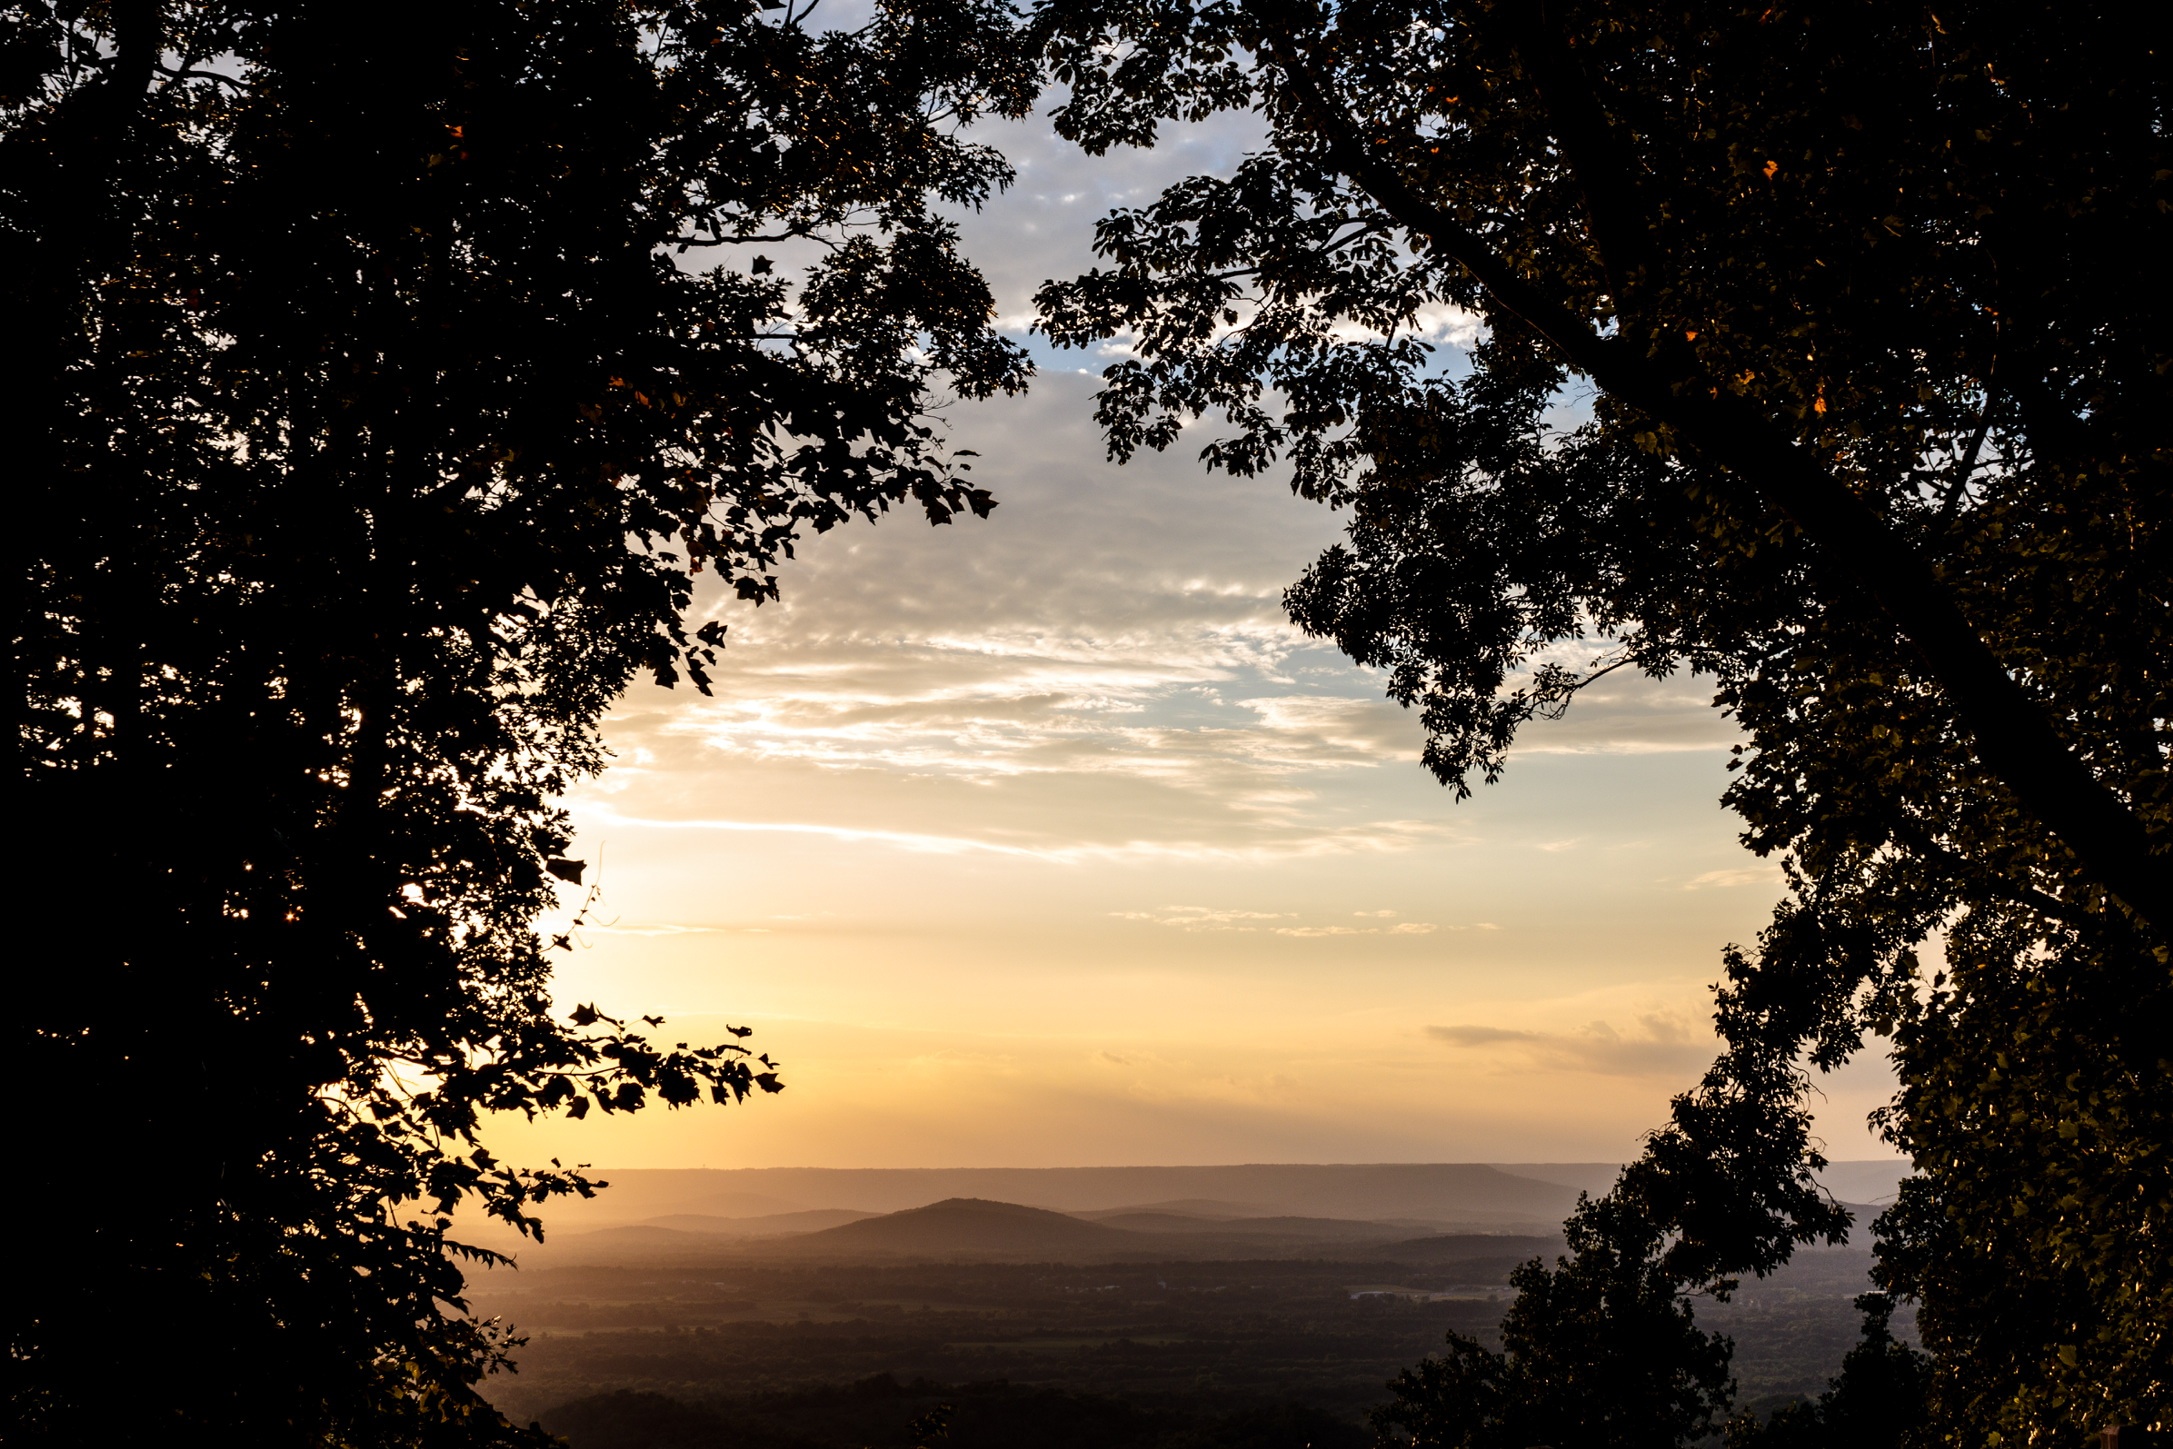
tree, nature, branch, light, cloud, sky, sun, sunrise, sunset, sunlight, morning, leaf, dawn, atmosphere, dusk, evening, reflection, autumn, darkness, atmospheric phenomenon, woody plant